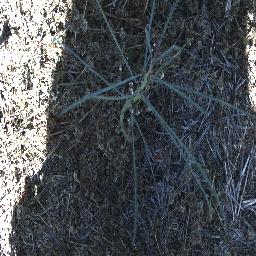
Label: parkinsonia